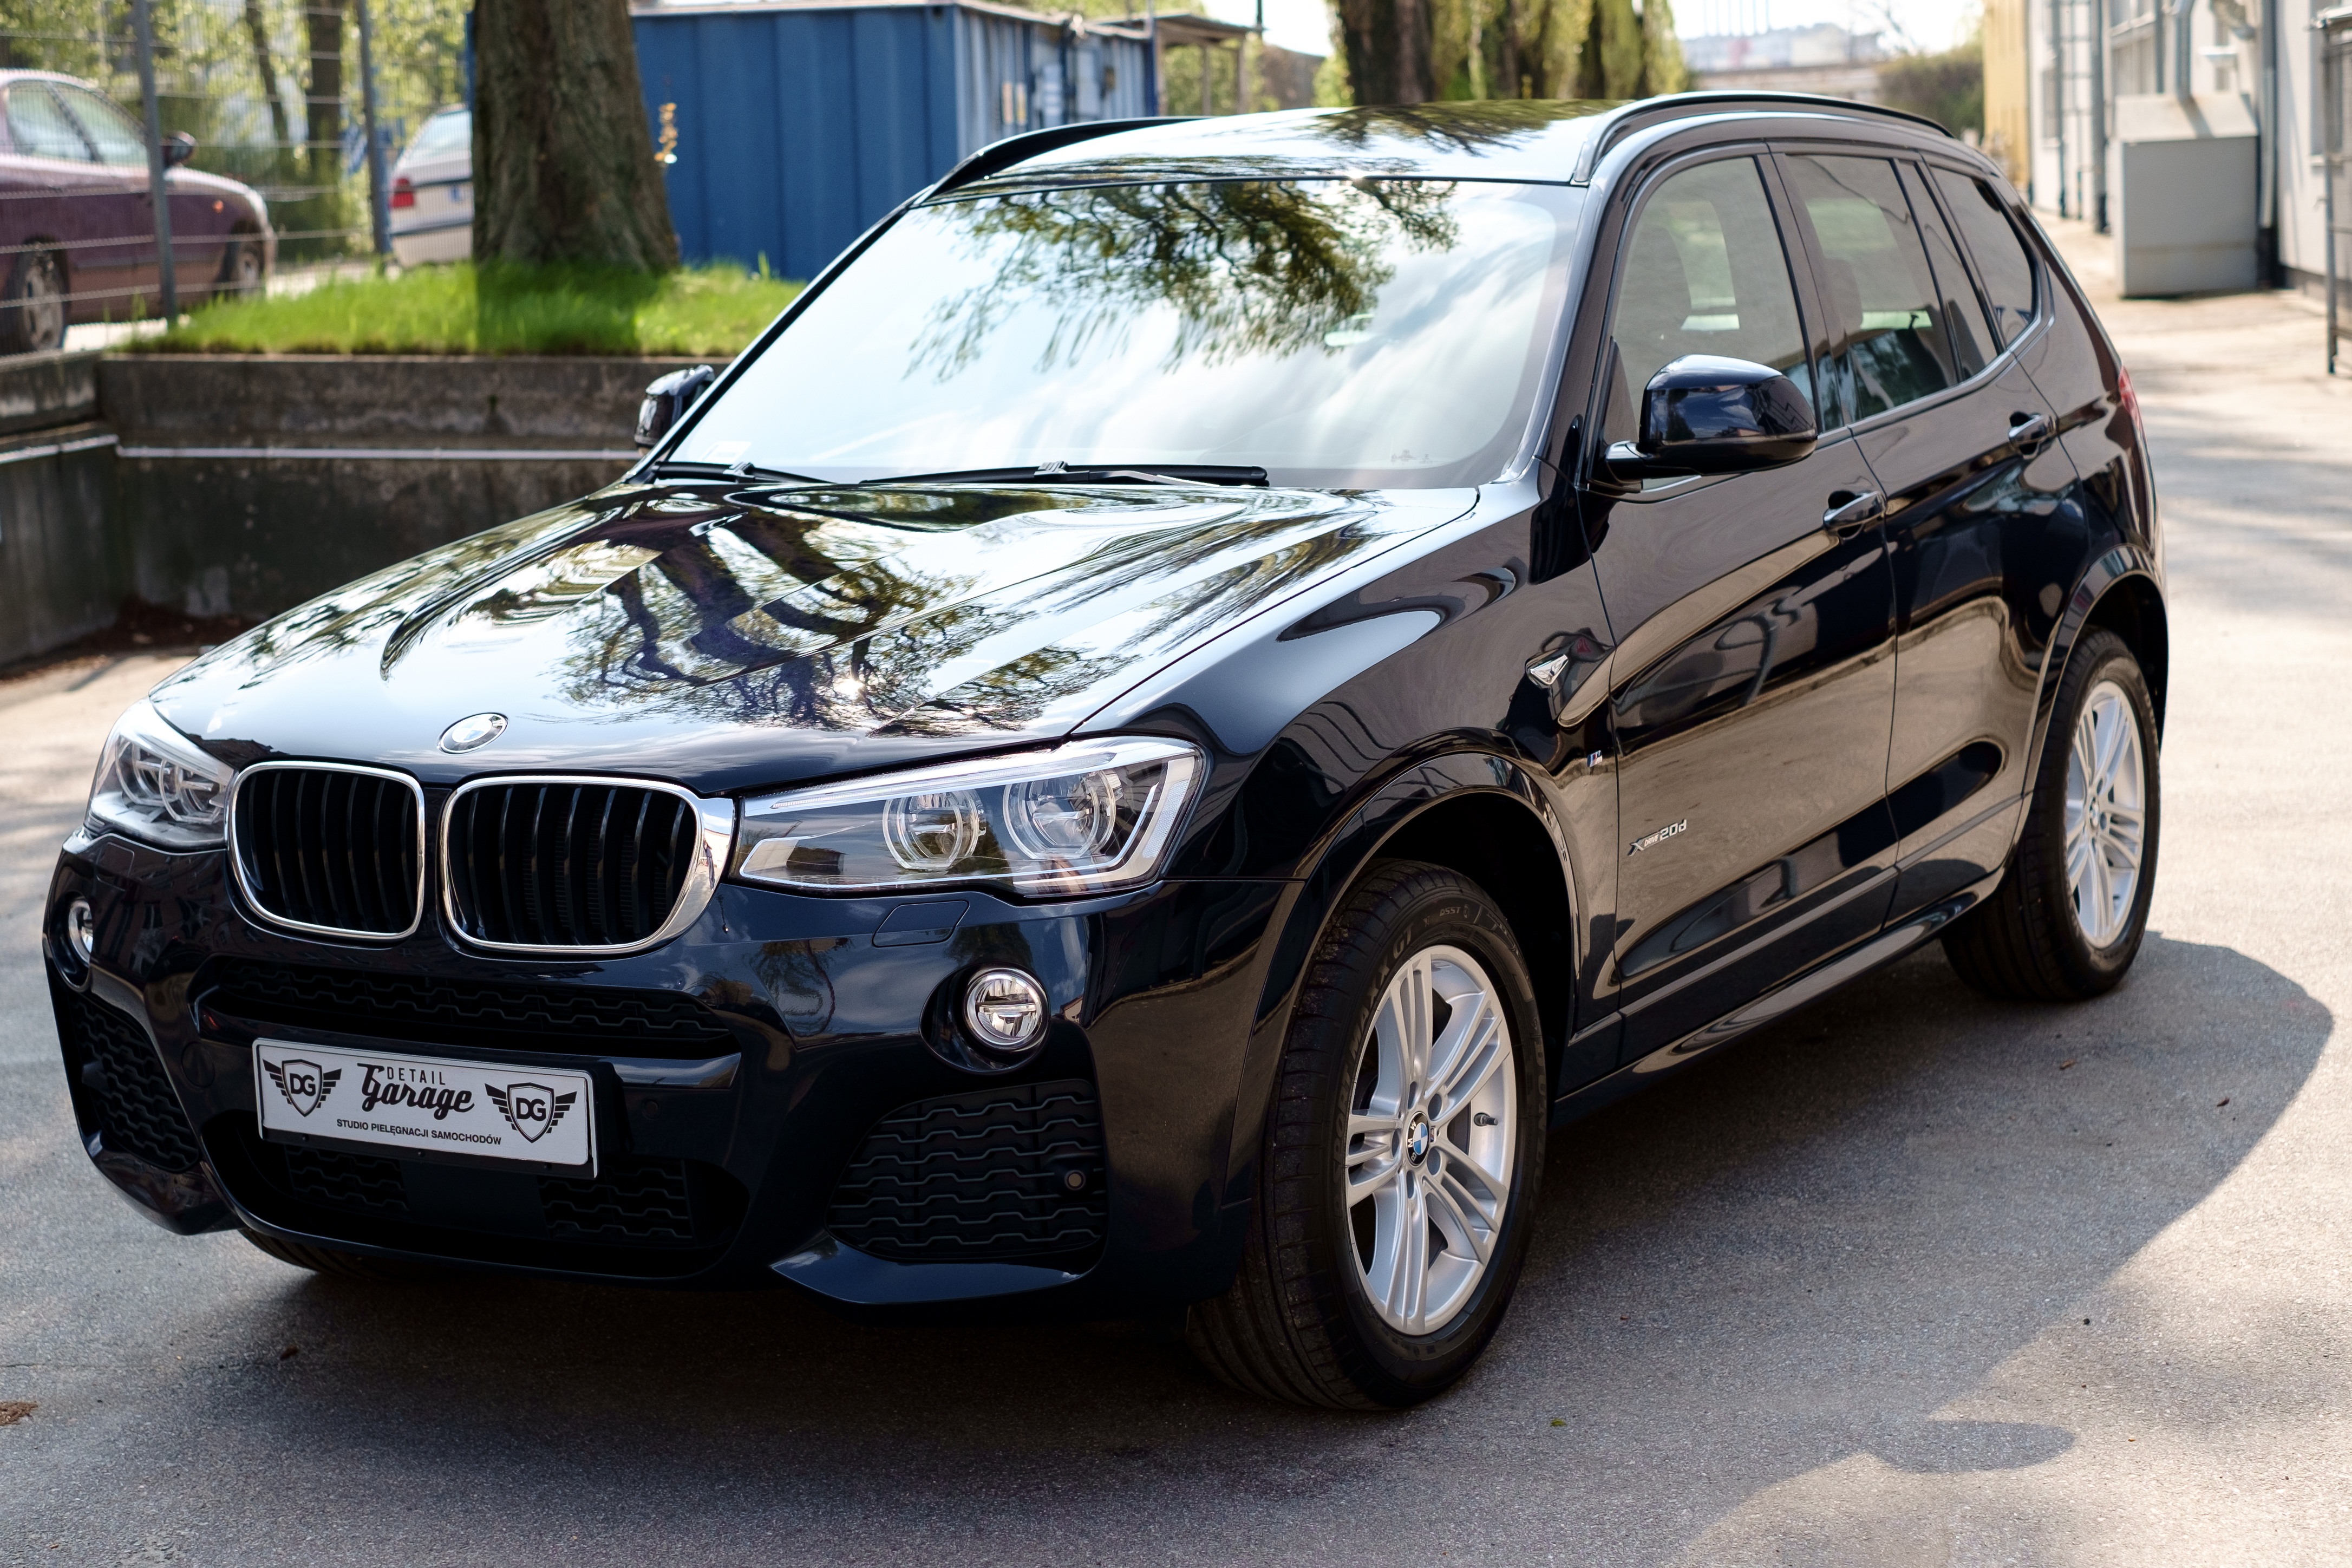
water, technology, road, sport, car, wheel, automobile, transportation, transport, model, vehicle, show, drive, washing, clean, wash, auto, machine, speed, modern, automotive, bumper, power, luxury, design, rim, motor, new, style, mercedes, bmw, cleaning, service, carwash, benz, slk, hygiene, car wash, sport utility vehicle, land vehicle, automobile make, automotive exterior, automotive design, luxury vehicle, executive car, compact sport utility vehicle, crossover suv, bmw concept x6 activehybrid, bmw x5, bmw x5 e53, bmw x3, x3